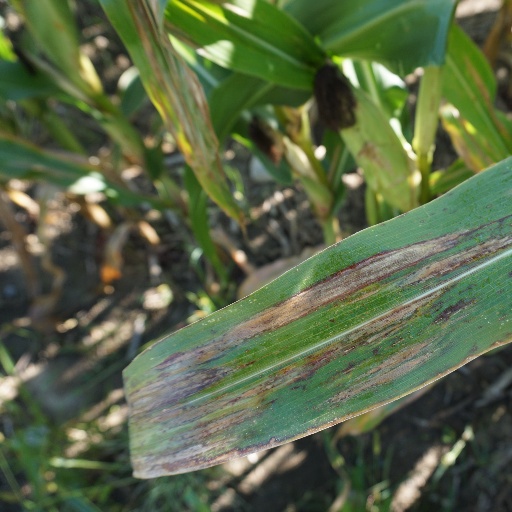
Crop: maize; corn